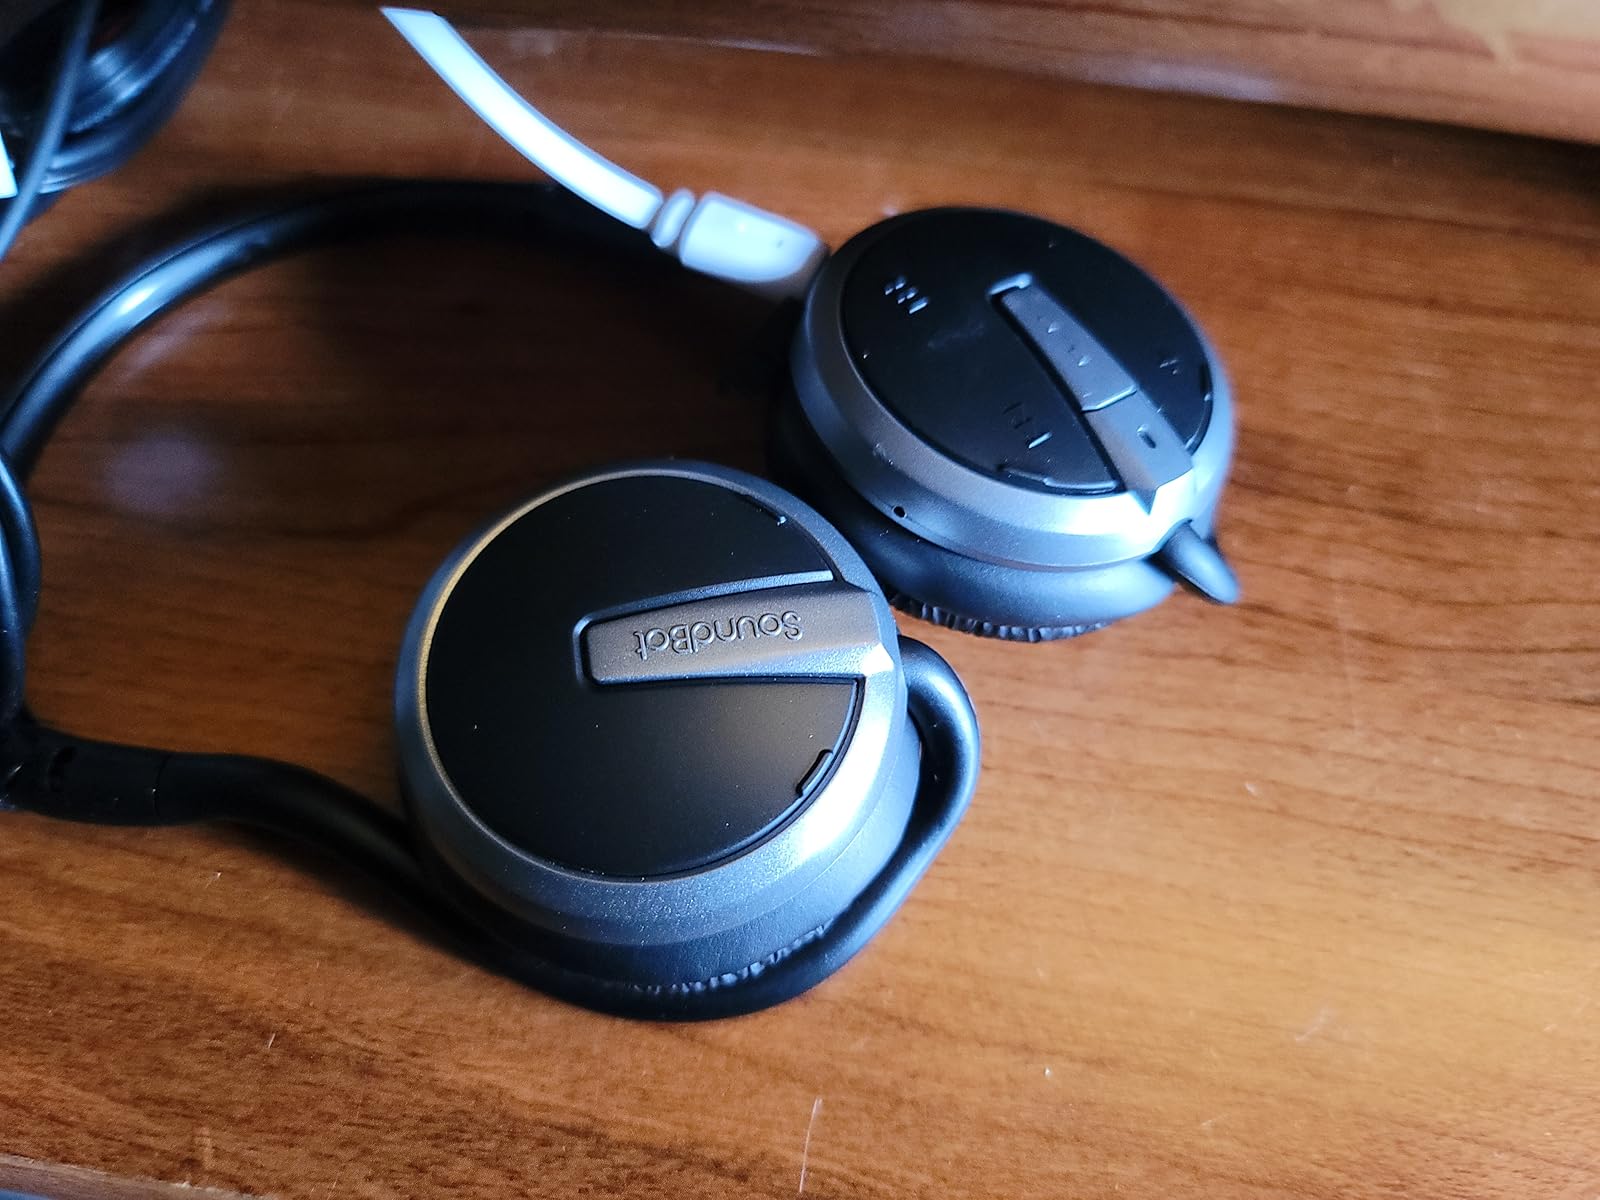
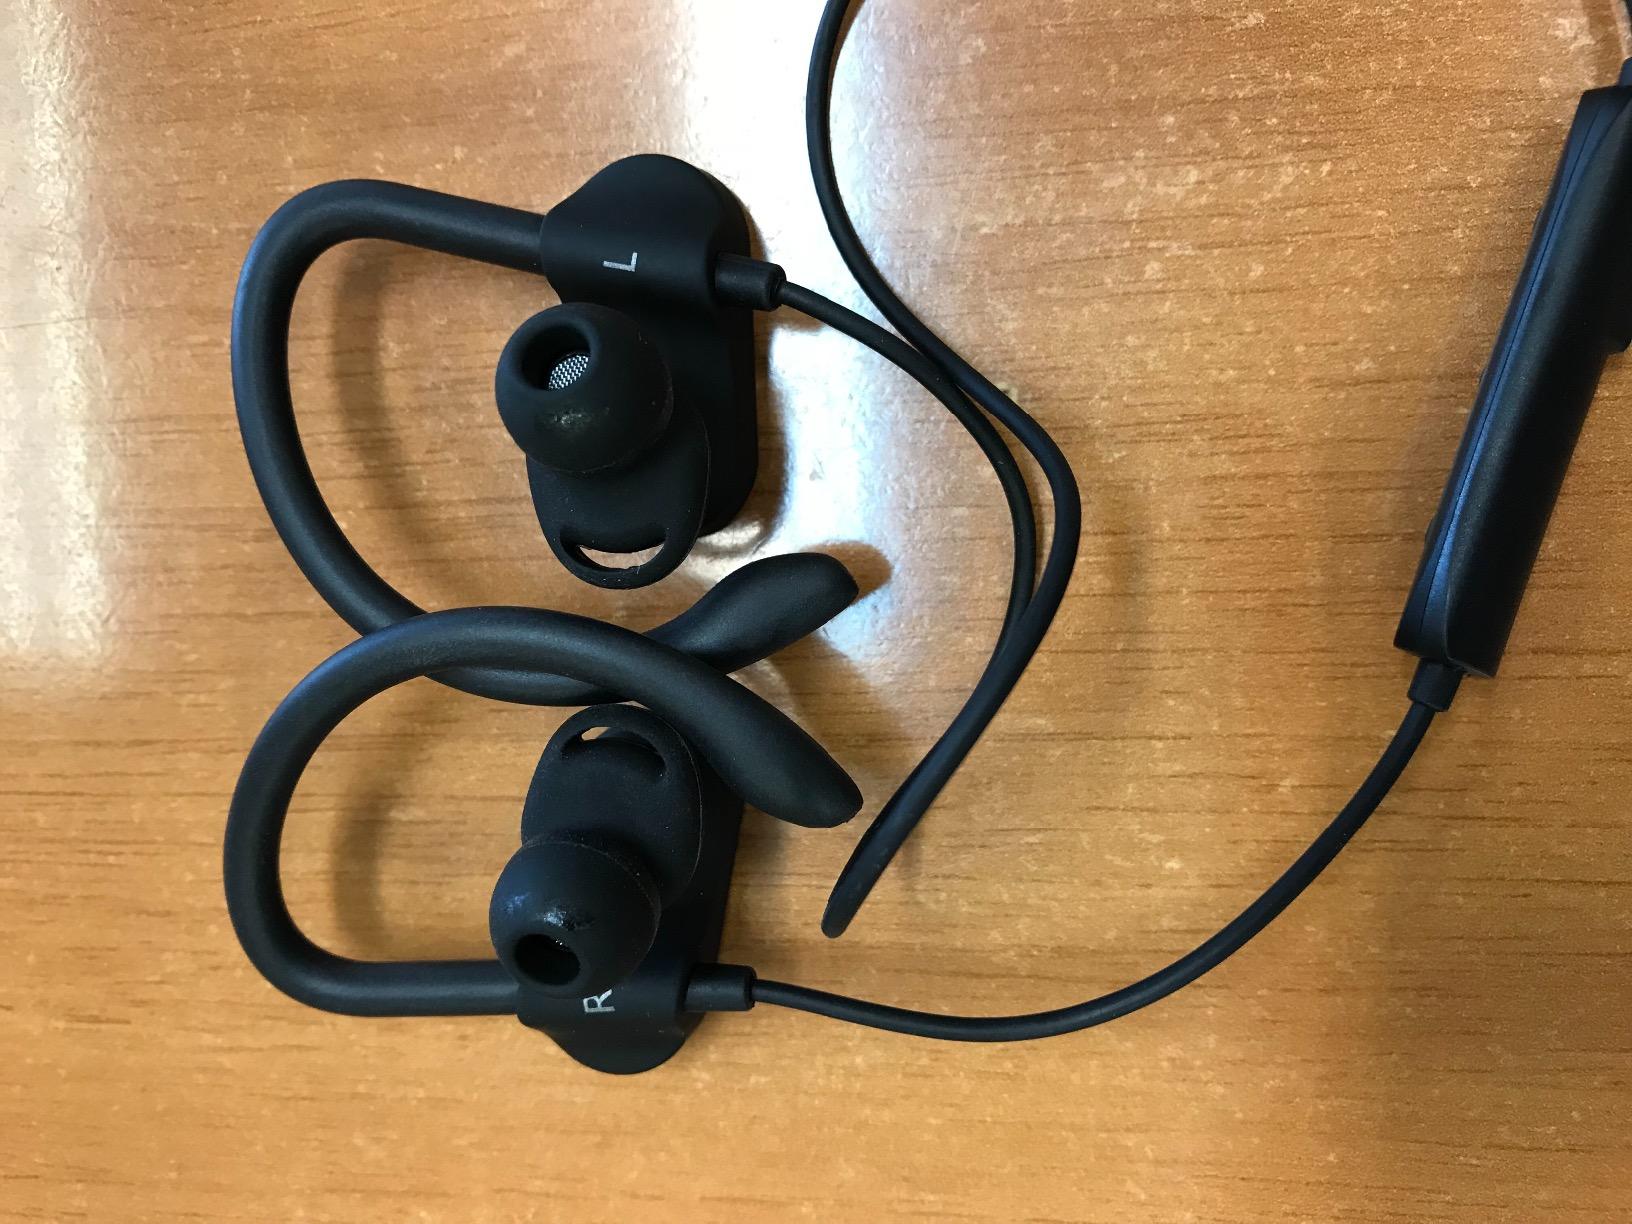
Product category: headphones
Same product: no